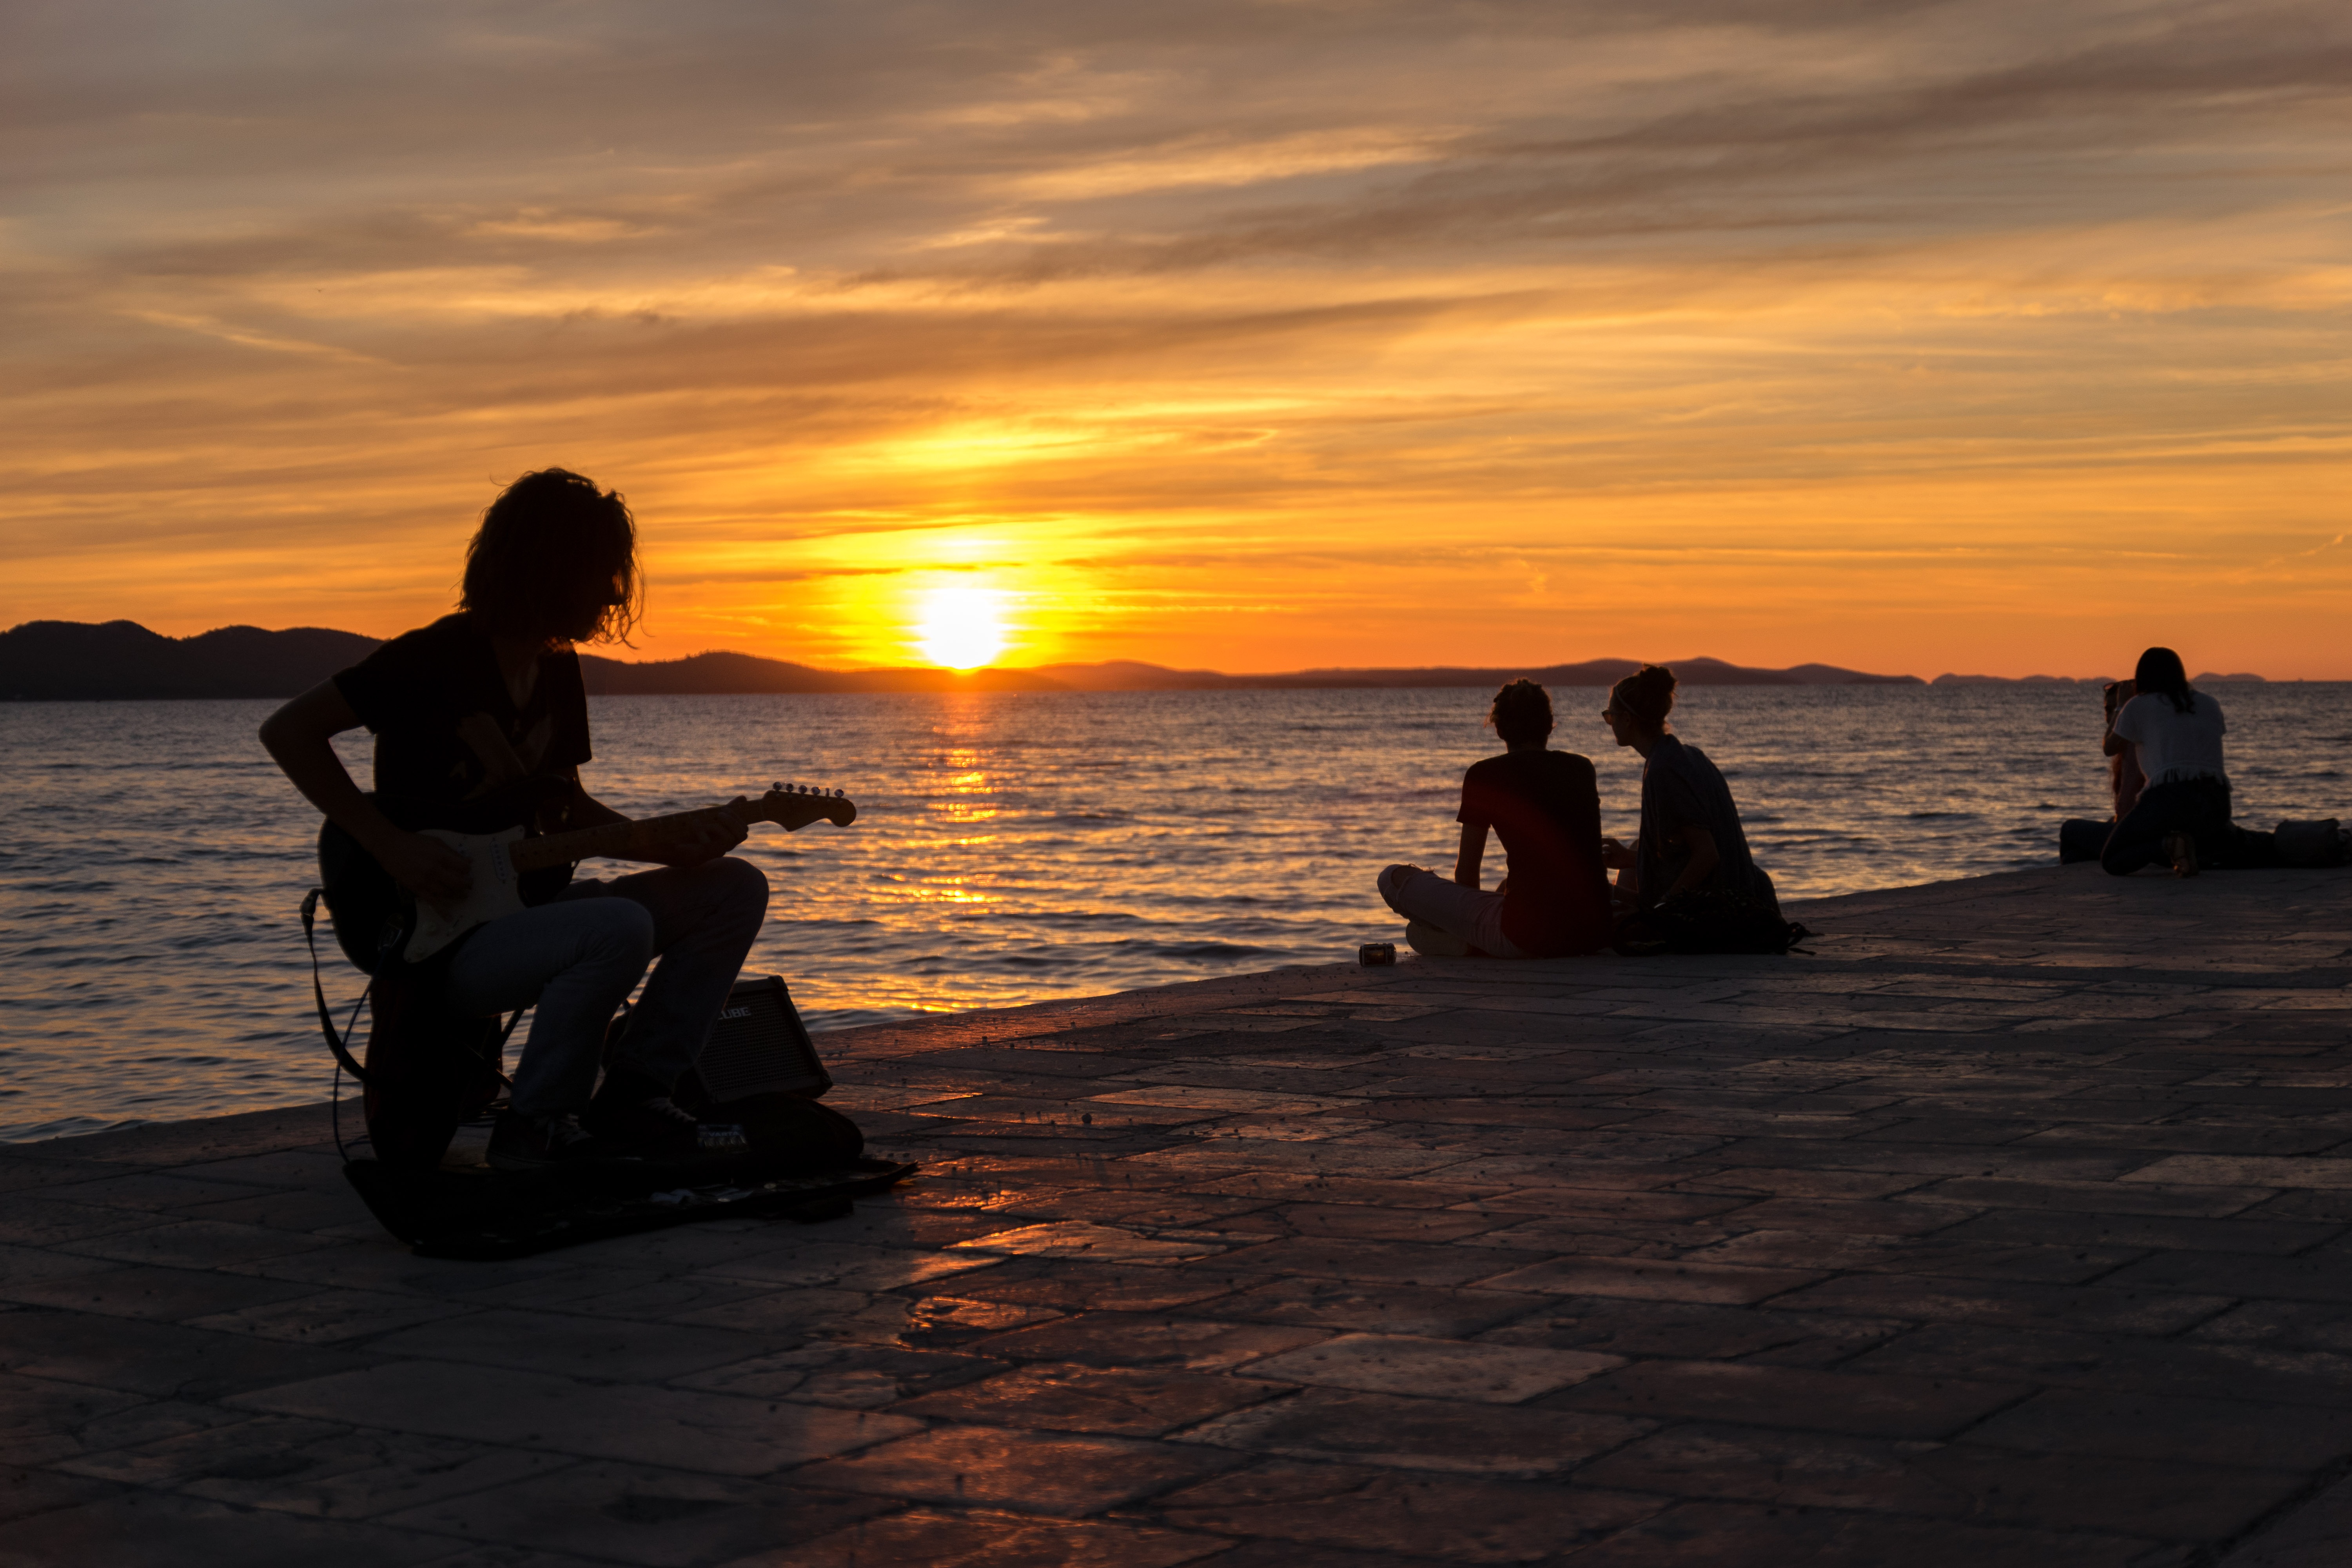
beach, sea, coast, rock, ocean, horizon, silhouette, sunrise, sunset, sunlight, morning, shore, wave, dawn, dusk, evening, croatia, adriatic, zadar